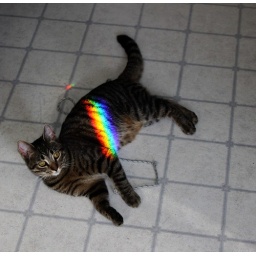
My big kitten Star playing is a spectrum cast by a prism in my kitchen window